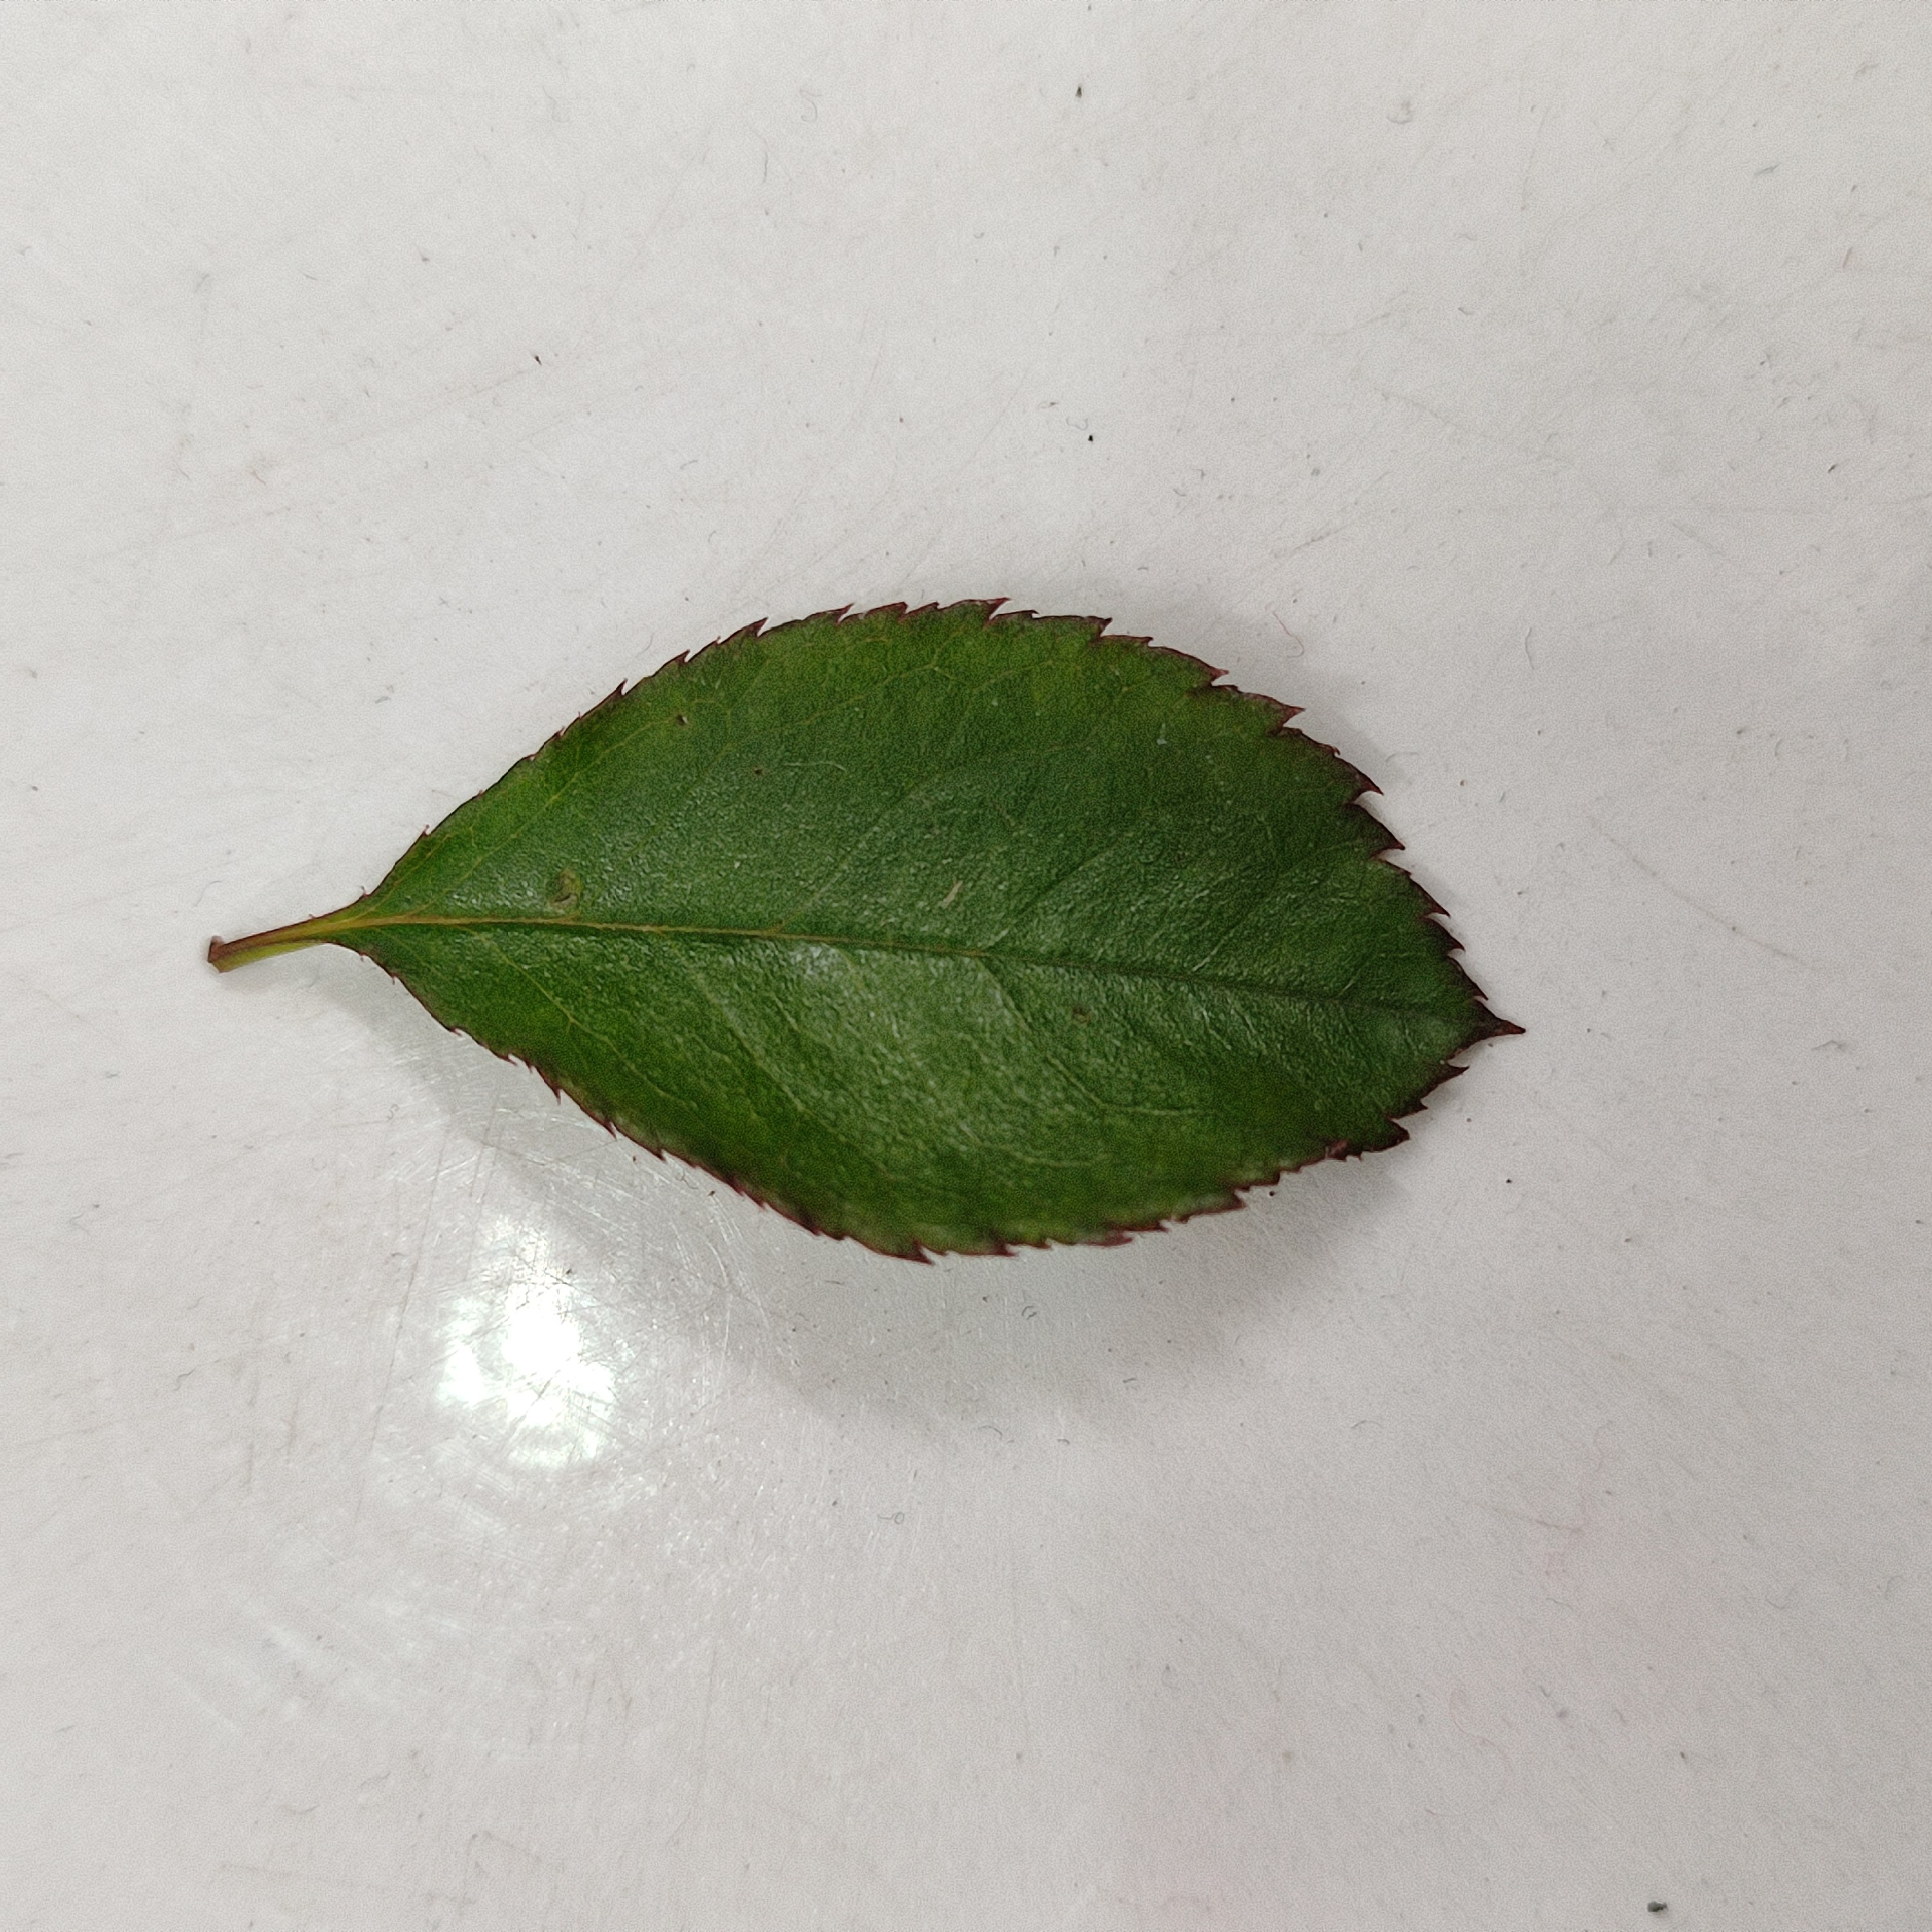
Label: Healthy Leaf